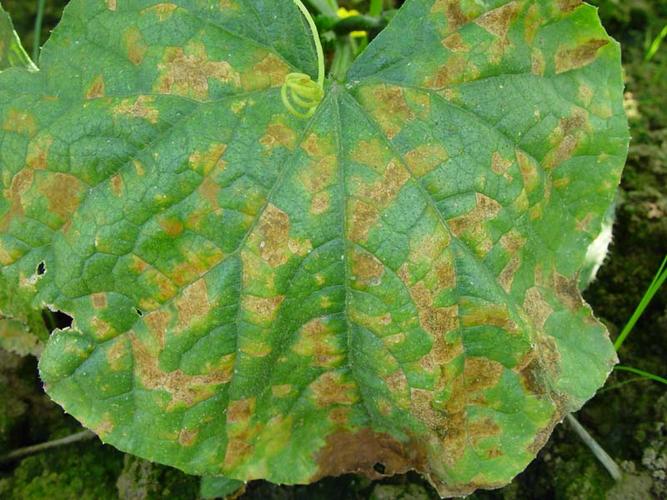
Plant: Cucumber
Disease: cucumber angular leaf spot